Alberto Jonás

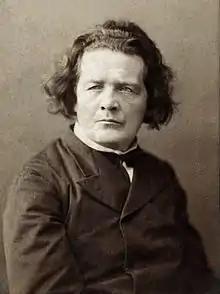
Anton Rubinstein selected Alberto Jonás as one of his few pupils.

Upon graduating from Brussels in 1890, he entered the first international Anton Rubinstein Competition, which was being held at the St. Petersburg Conservatory. Even though he did not win the coveted First Prize in piano (it went to Nikolay Dubasov), he nevertheless made an extraordinary impression on Anton Rubinstein, who immediately invited him to be one the handful of pianists who had the privilege of being his students. He then worked with Rubinstein in St. Petersburg for the next three years. During his sojourn there, he became a recognized pianist and teacher, and soon befriended fellow Rubinstein students Josef Hofmann, Felix Blumenfeld, and Teresa Carreño, who all held his playing in high esteem. During this period he also met Ignacy Jan Paderewski, who acted as a mentor and gave him some lessons (in particular on his own Piano Concerto in A minor, Op. 17, which Jonás would later often perform) and encouraged him to continue his studies in music. In 1891 he made his debut in Berlin as a soloist with the Berlin Philharmonic under Hans von Bülow, receiving rave reviews.